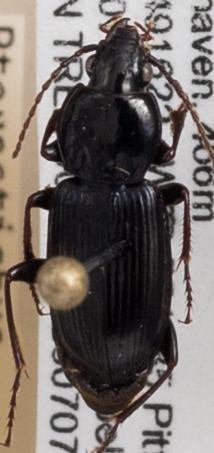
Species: Pterostichus mutus
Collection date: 2020-07-07
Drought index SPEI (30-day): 0.998
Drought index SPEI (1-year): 1.01
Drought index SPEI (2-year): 2.09